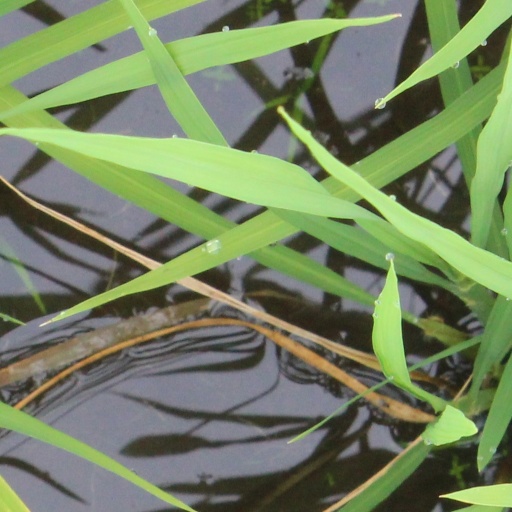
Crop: rice